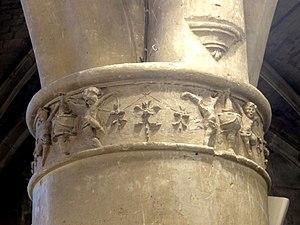
Bas-côté sud, chapiteau du 3e pilier de la nef.
L'église Saint-Pierre-Saint-Paul est une église catholique paroissiale située à Viarmes, en France. Elle succéderait à une chapelle dédiée à saint Pierre, et a été édifiée à partir de la fin du XIIᵉ siècle dans le style gothique primitif. Cette première église, dont ne reste plus que le chevet, l'élévation nord de la nef et une partie du clocher, était bien modeste, et apparemment non voûtée. Un premier remaniement intervient au XIVᵉ siècle, quand le bas-côté nord est reconstruit, comme le montre encore le remplage de ses fenêtres. Cependant, le voûtement d'ogives est toujours ajourné, sans doute en raison de la guerre de Cent Ans, et il faut attendre le dernier tiers du XVᵉ siècle pour voir s'achever le voûtement du bas-côté nord, puis de la nef. Il se fait dans le style gothique flamboyant. Au second quart du siècle suivant, le bas-côté sud est entièrement rebâti dans un style flamboyant plus épanoui, avec des voûtes à liernes et tiercerons aux clés pendantes, des fenêtres à soufflets et mouchettes, et une riche décoration extérieure, malheureusement en grande partie perdue. L'iconographie des chapiteaux annonce en même temps déjà la Renaissance.